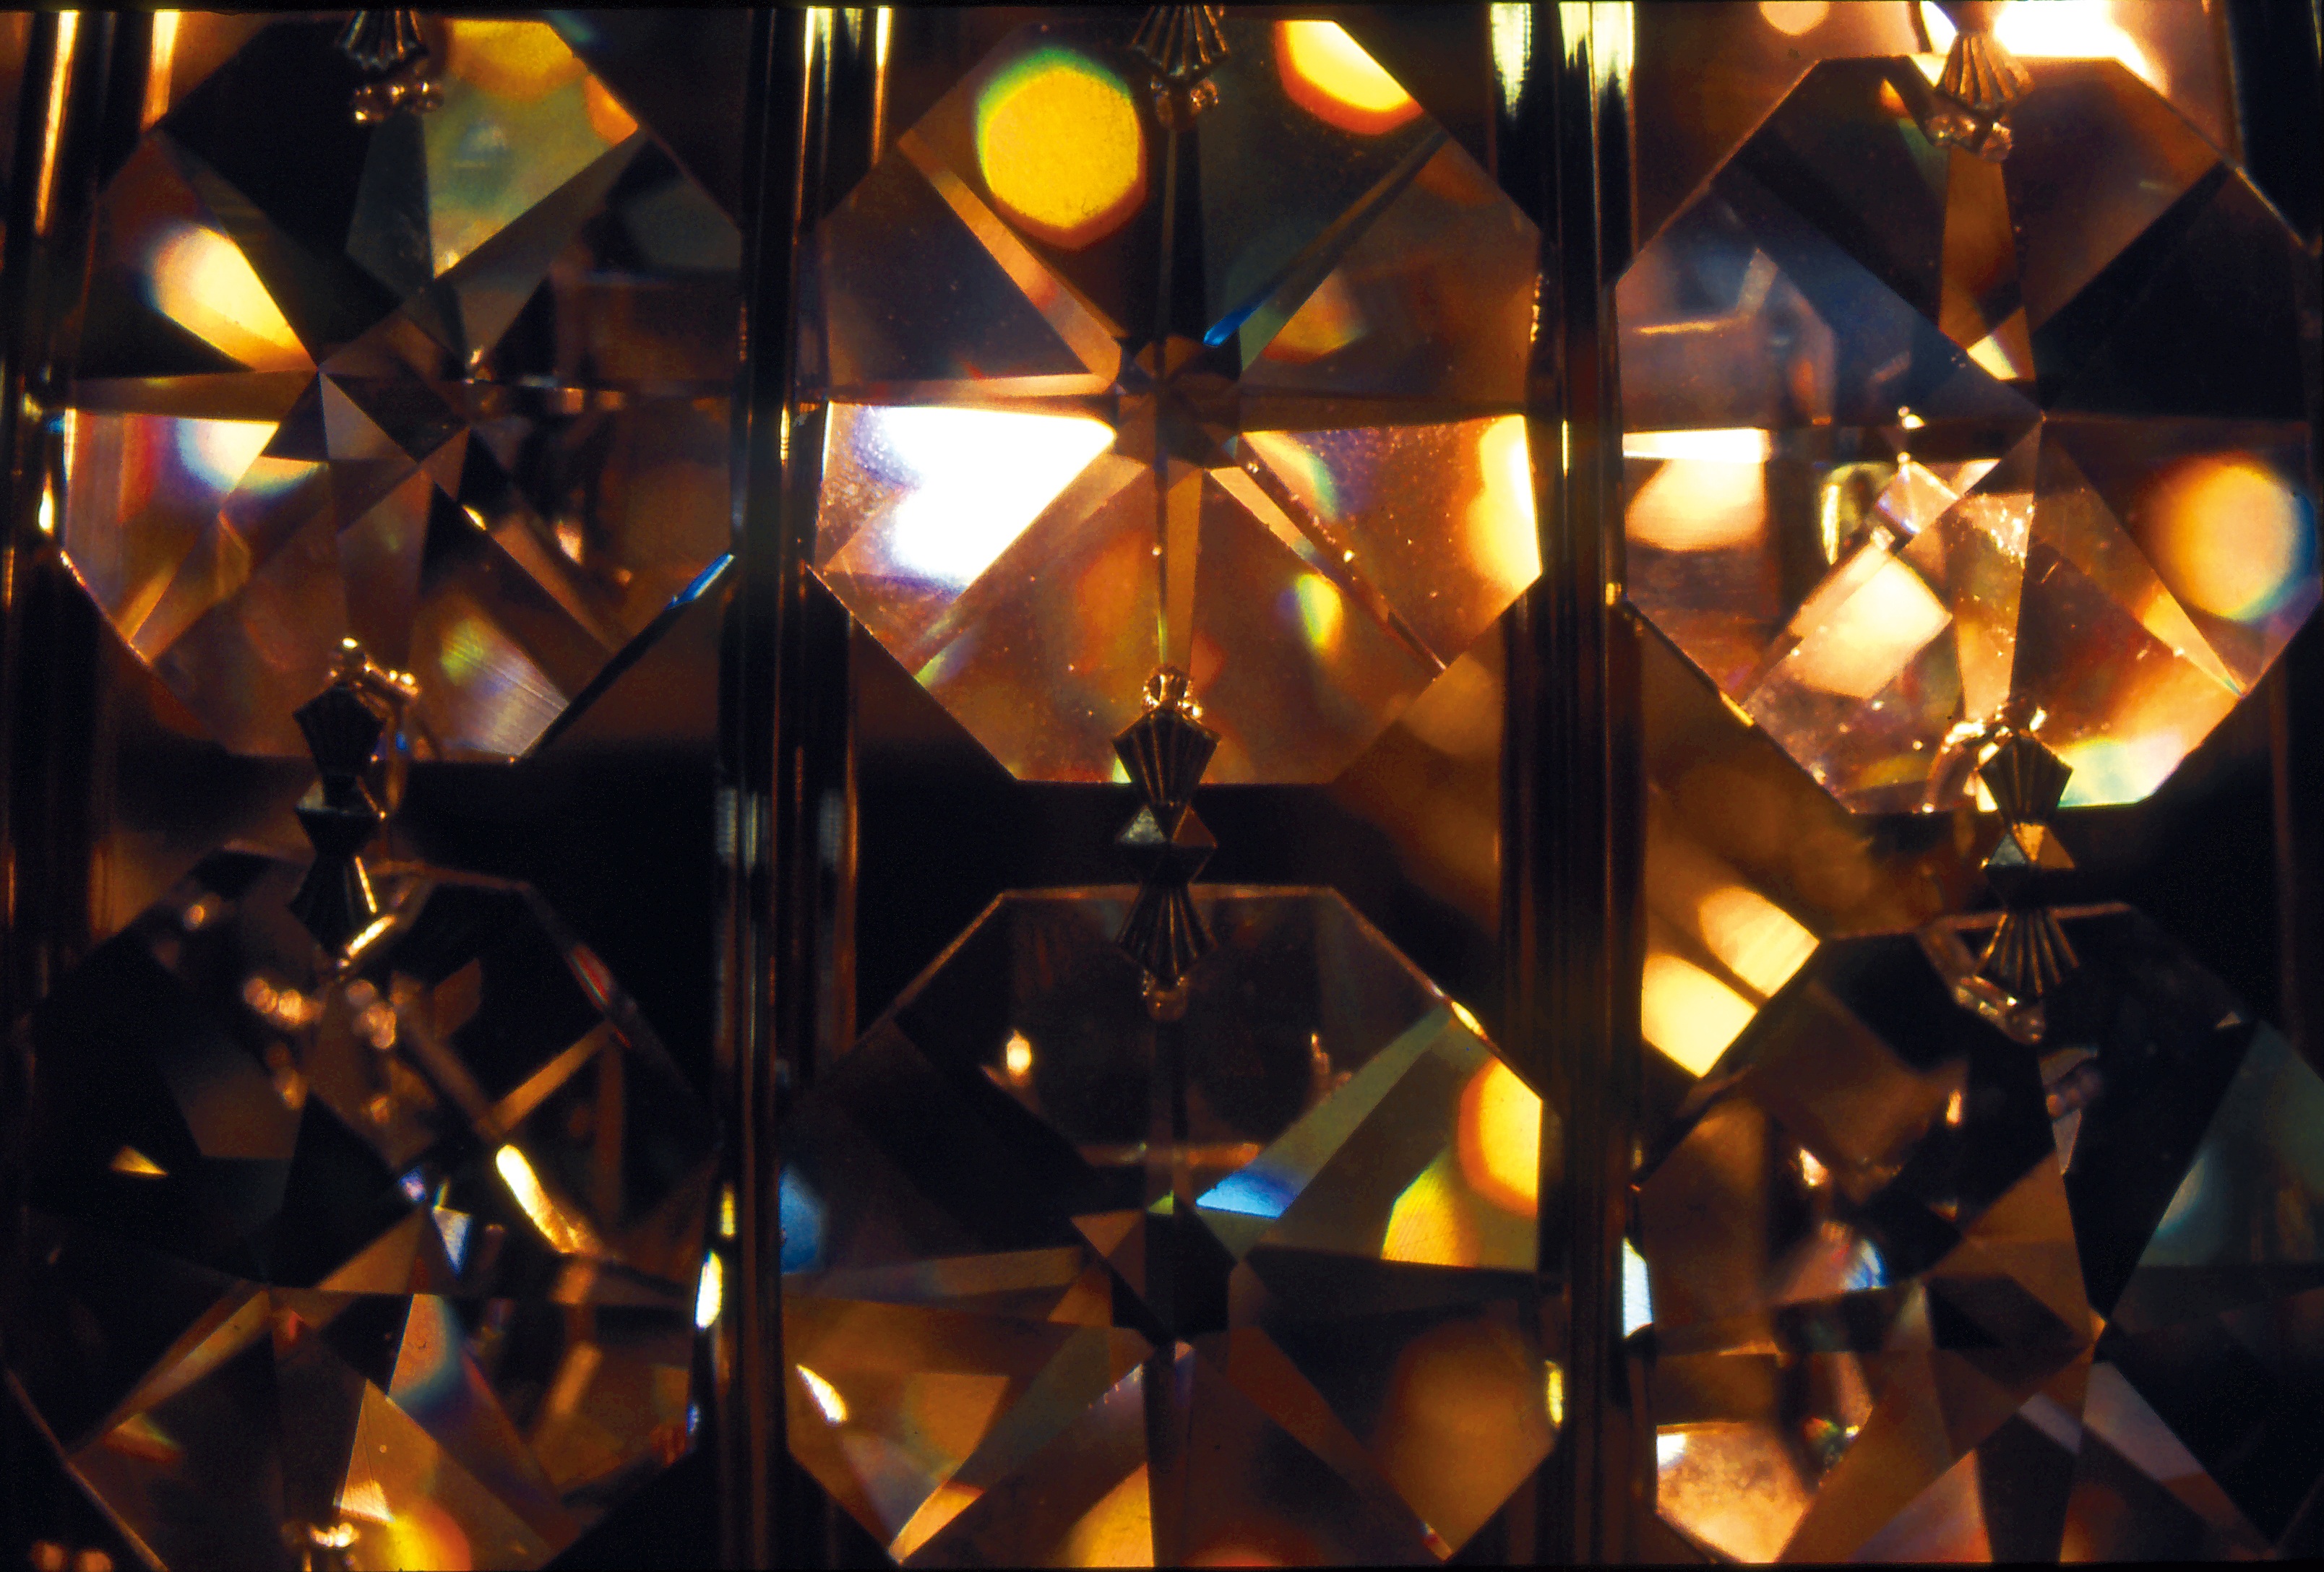
creative, light, structure, flower, glass, refraction, pattern, reflection, color, colorful, lighting, translucent, chandelier, crystal, diffuse, reflexes, crystal glass